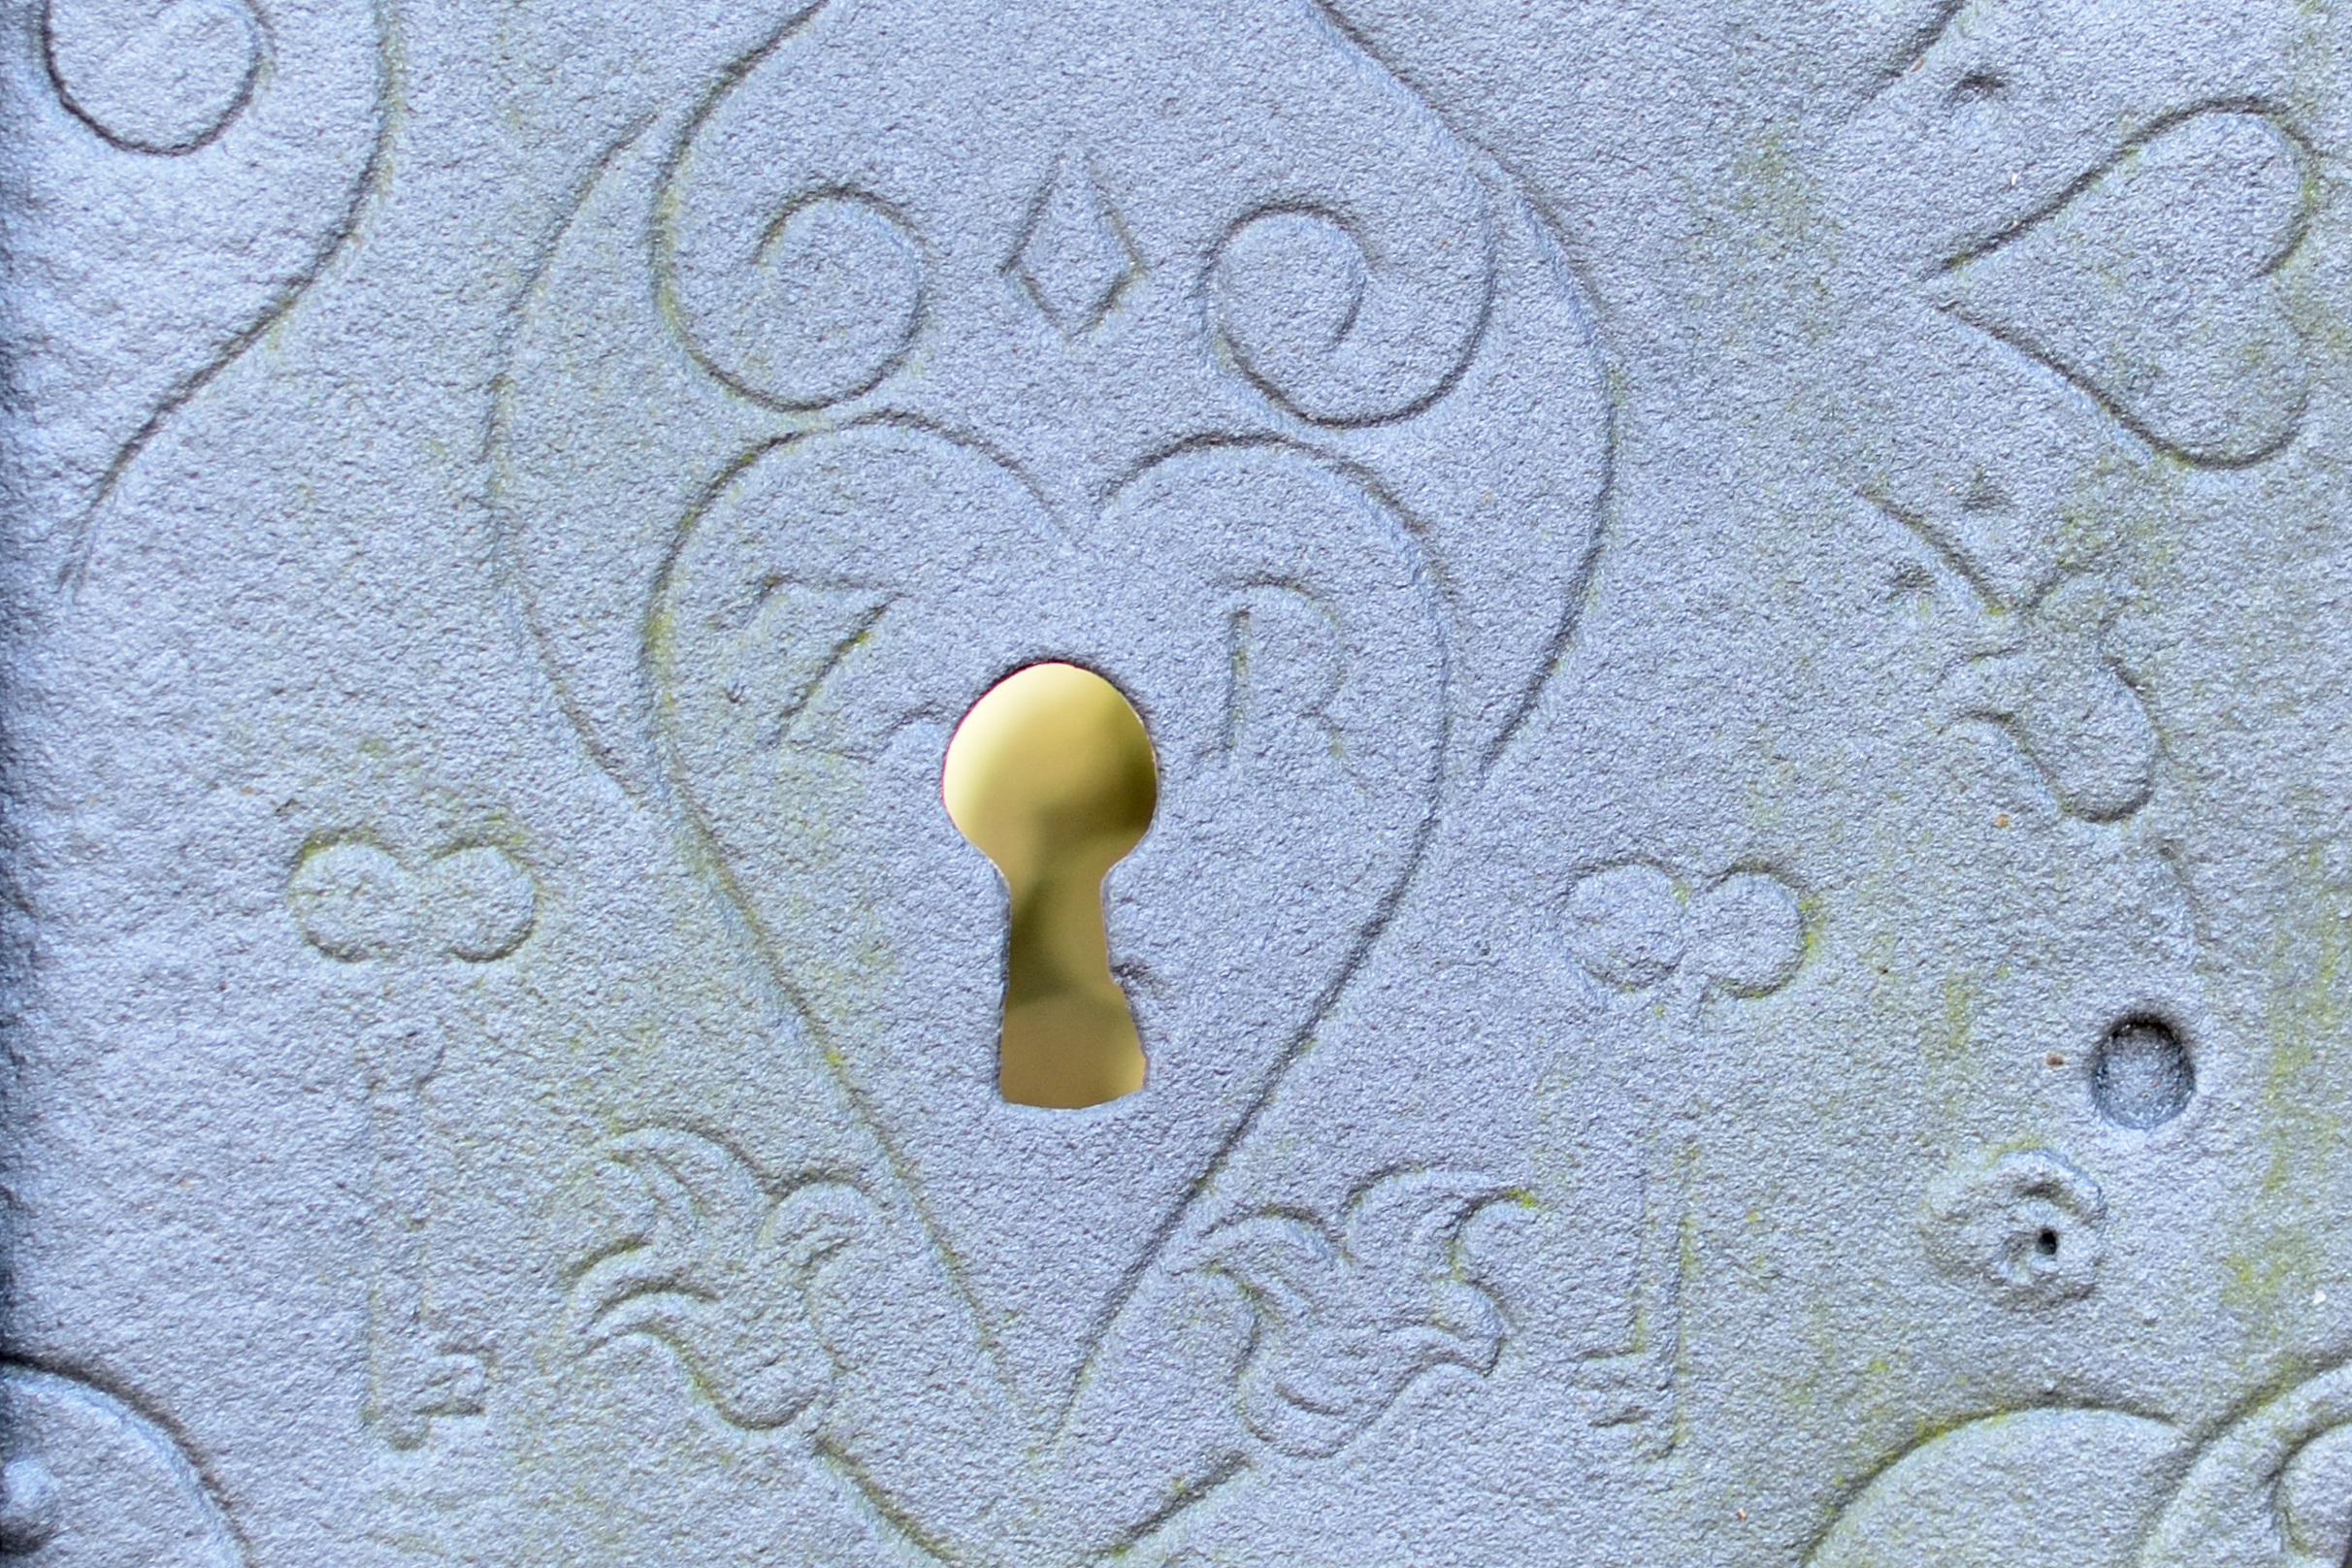
antique, texture, leaf, wall, pattern, key, metal, castle, close, door, material, circle, ornament, art, symmetry, nostalgic, iron, carving, opening, fitting, door hardware, door lock, locks to, key hole, by looking, close to, metal castle